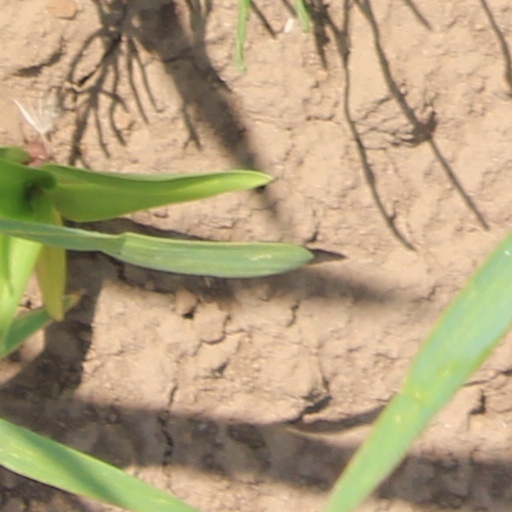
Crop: wheat